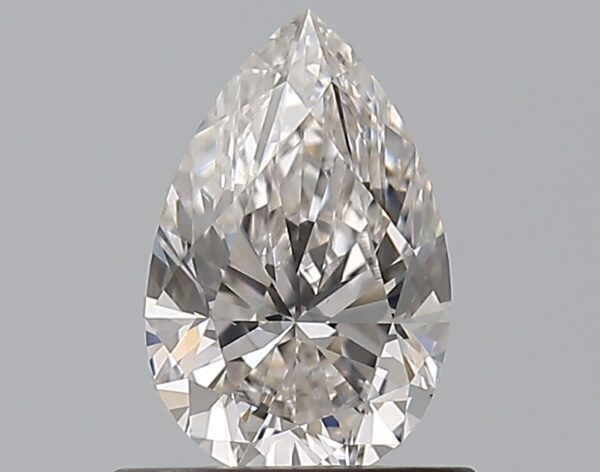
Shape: pear
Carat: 0.7
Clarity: VS1
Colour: H
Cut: EX
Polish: EX
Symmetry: EX
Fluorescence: N
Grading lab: GIA
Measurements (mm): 7.58 x 4.89 x 3.09